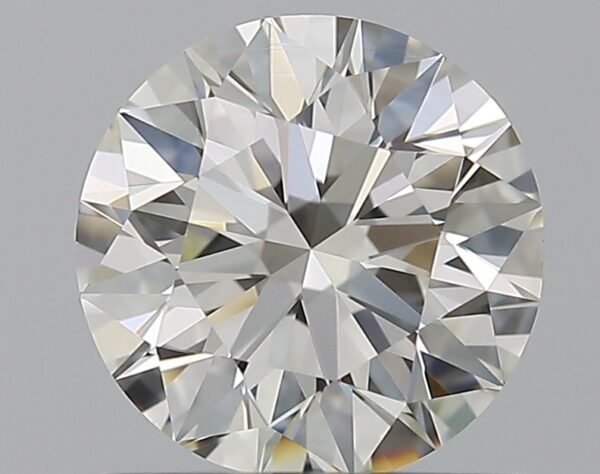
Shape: round
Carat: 0.9
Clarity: VVS2
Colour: J
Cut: EX
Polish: EX
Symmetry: VG
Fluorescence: N
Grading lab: GIA
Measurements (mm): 6.1 x 6.18 x 3.85